Winnie the Pooh and Christmas Too

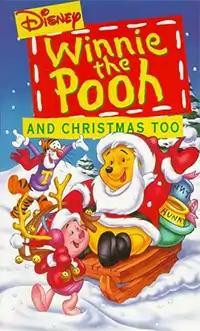
VHS cover

Winnie the Pooh and Christmas Too is a 1991 American Christmas television special based on the Disney television series "The New Adventures of Winnie the Pooh", originally broadcast on December 14, 1991, on ABC and produced by Walt Disney Animation (France), S.A. and Walt Disney Television Animation.